Describe the emotion expressed in this image:  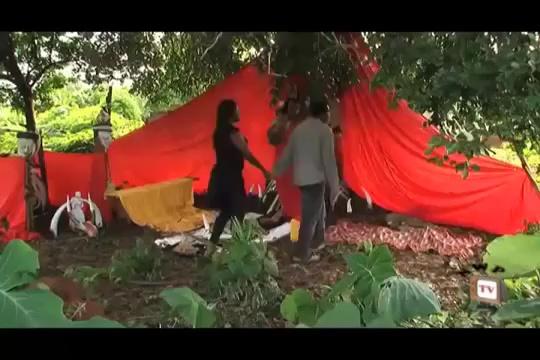
This person displays Fear, valence and arousal with high intensity.